MudRunner

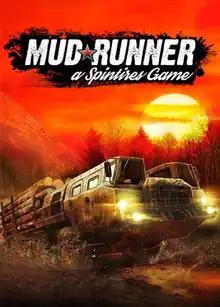

MudRunner (formerly Spintires: MudRunner) is a 2017 off-roading simulation game developed by Saber Interactive and published by Focus Home Interactive. It was released on October 31, 2017 for Microsoft Windows, PlayStation 4, and Xbox One and is a spin-off/sequel of the 2014 Windows-exclusive "Spintires," which was developed by Oovee Game Studios. Similar to "Spintires", "MudRunner" has the player control off-road vehicles as they traverse locations to complete objectives. The game was released in Japan on Nintendo Switch on June 18, 2020. A sequel to "MudRunner" was released on April 28, 2020 titled "SnowRunner."